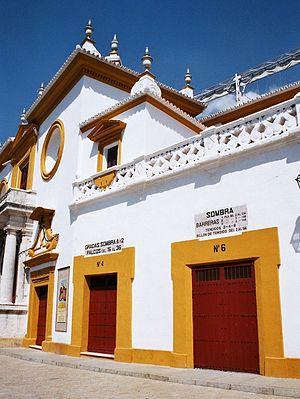
Les écoles de tauromachie espagnole ou écoles taurines sont des écoles destinées à former des matadors. La plus ancienne a été fondée à Séville, à l'initiative du roi Ferdinand VII d'Espagne en 1830 à la fin de son règne, elle est toujours active de nos jours. En France, les école de tauromachie, inspirées du fonctionnement des écoles espagnoles, ont été fondées en 1984 sous l'appellation « établissements d’enseignement tauromachique ».
La ville de Séville, en Andalousie, a tenu tout au long de son histoire une place de choix dans les domaines politiques, économiques et religieux. L'importance de la ville et la richesse qui en a découlé ont attiré vers elles les meilleurs artistes, peintres, sculpteurs et architectes. Les musulmans, puis les autorités municipales, la couronne, l'Église, les nobles et les notables l'ont embellie, en y déposant les témoignages de leur puissance et de leur engagement en faveur de la cité.